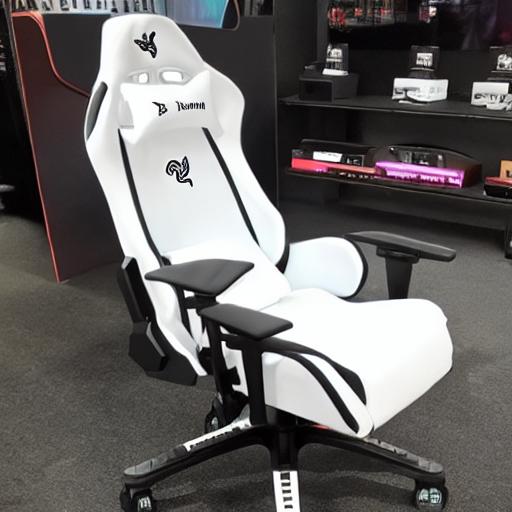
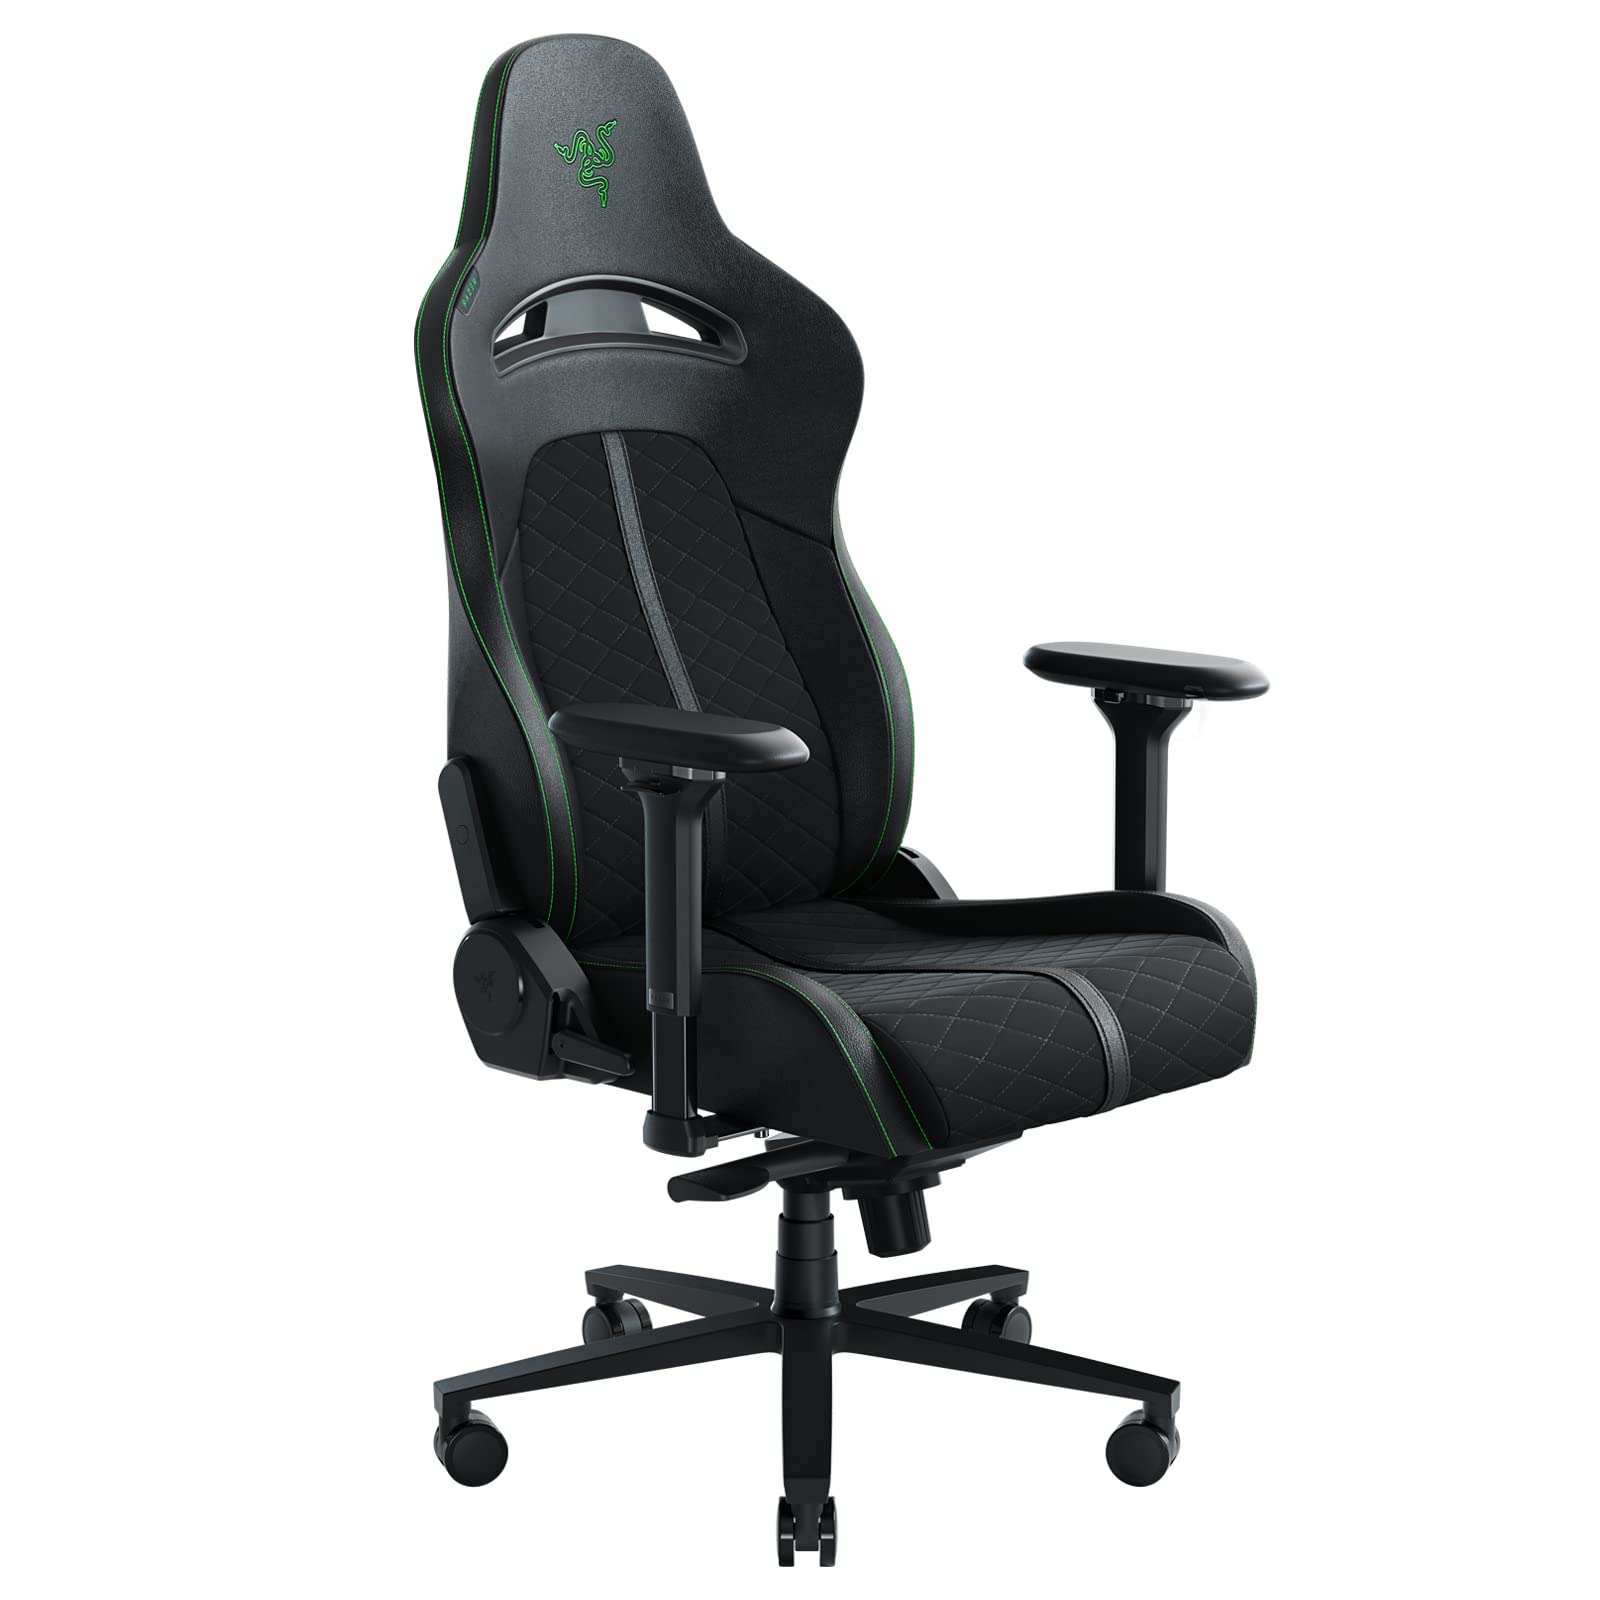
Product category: items_chair
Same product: no